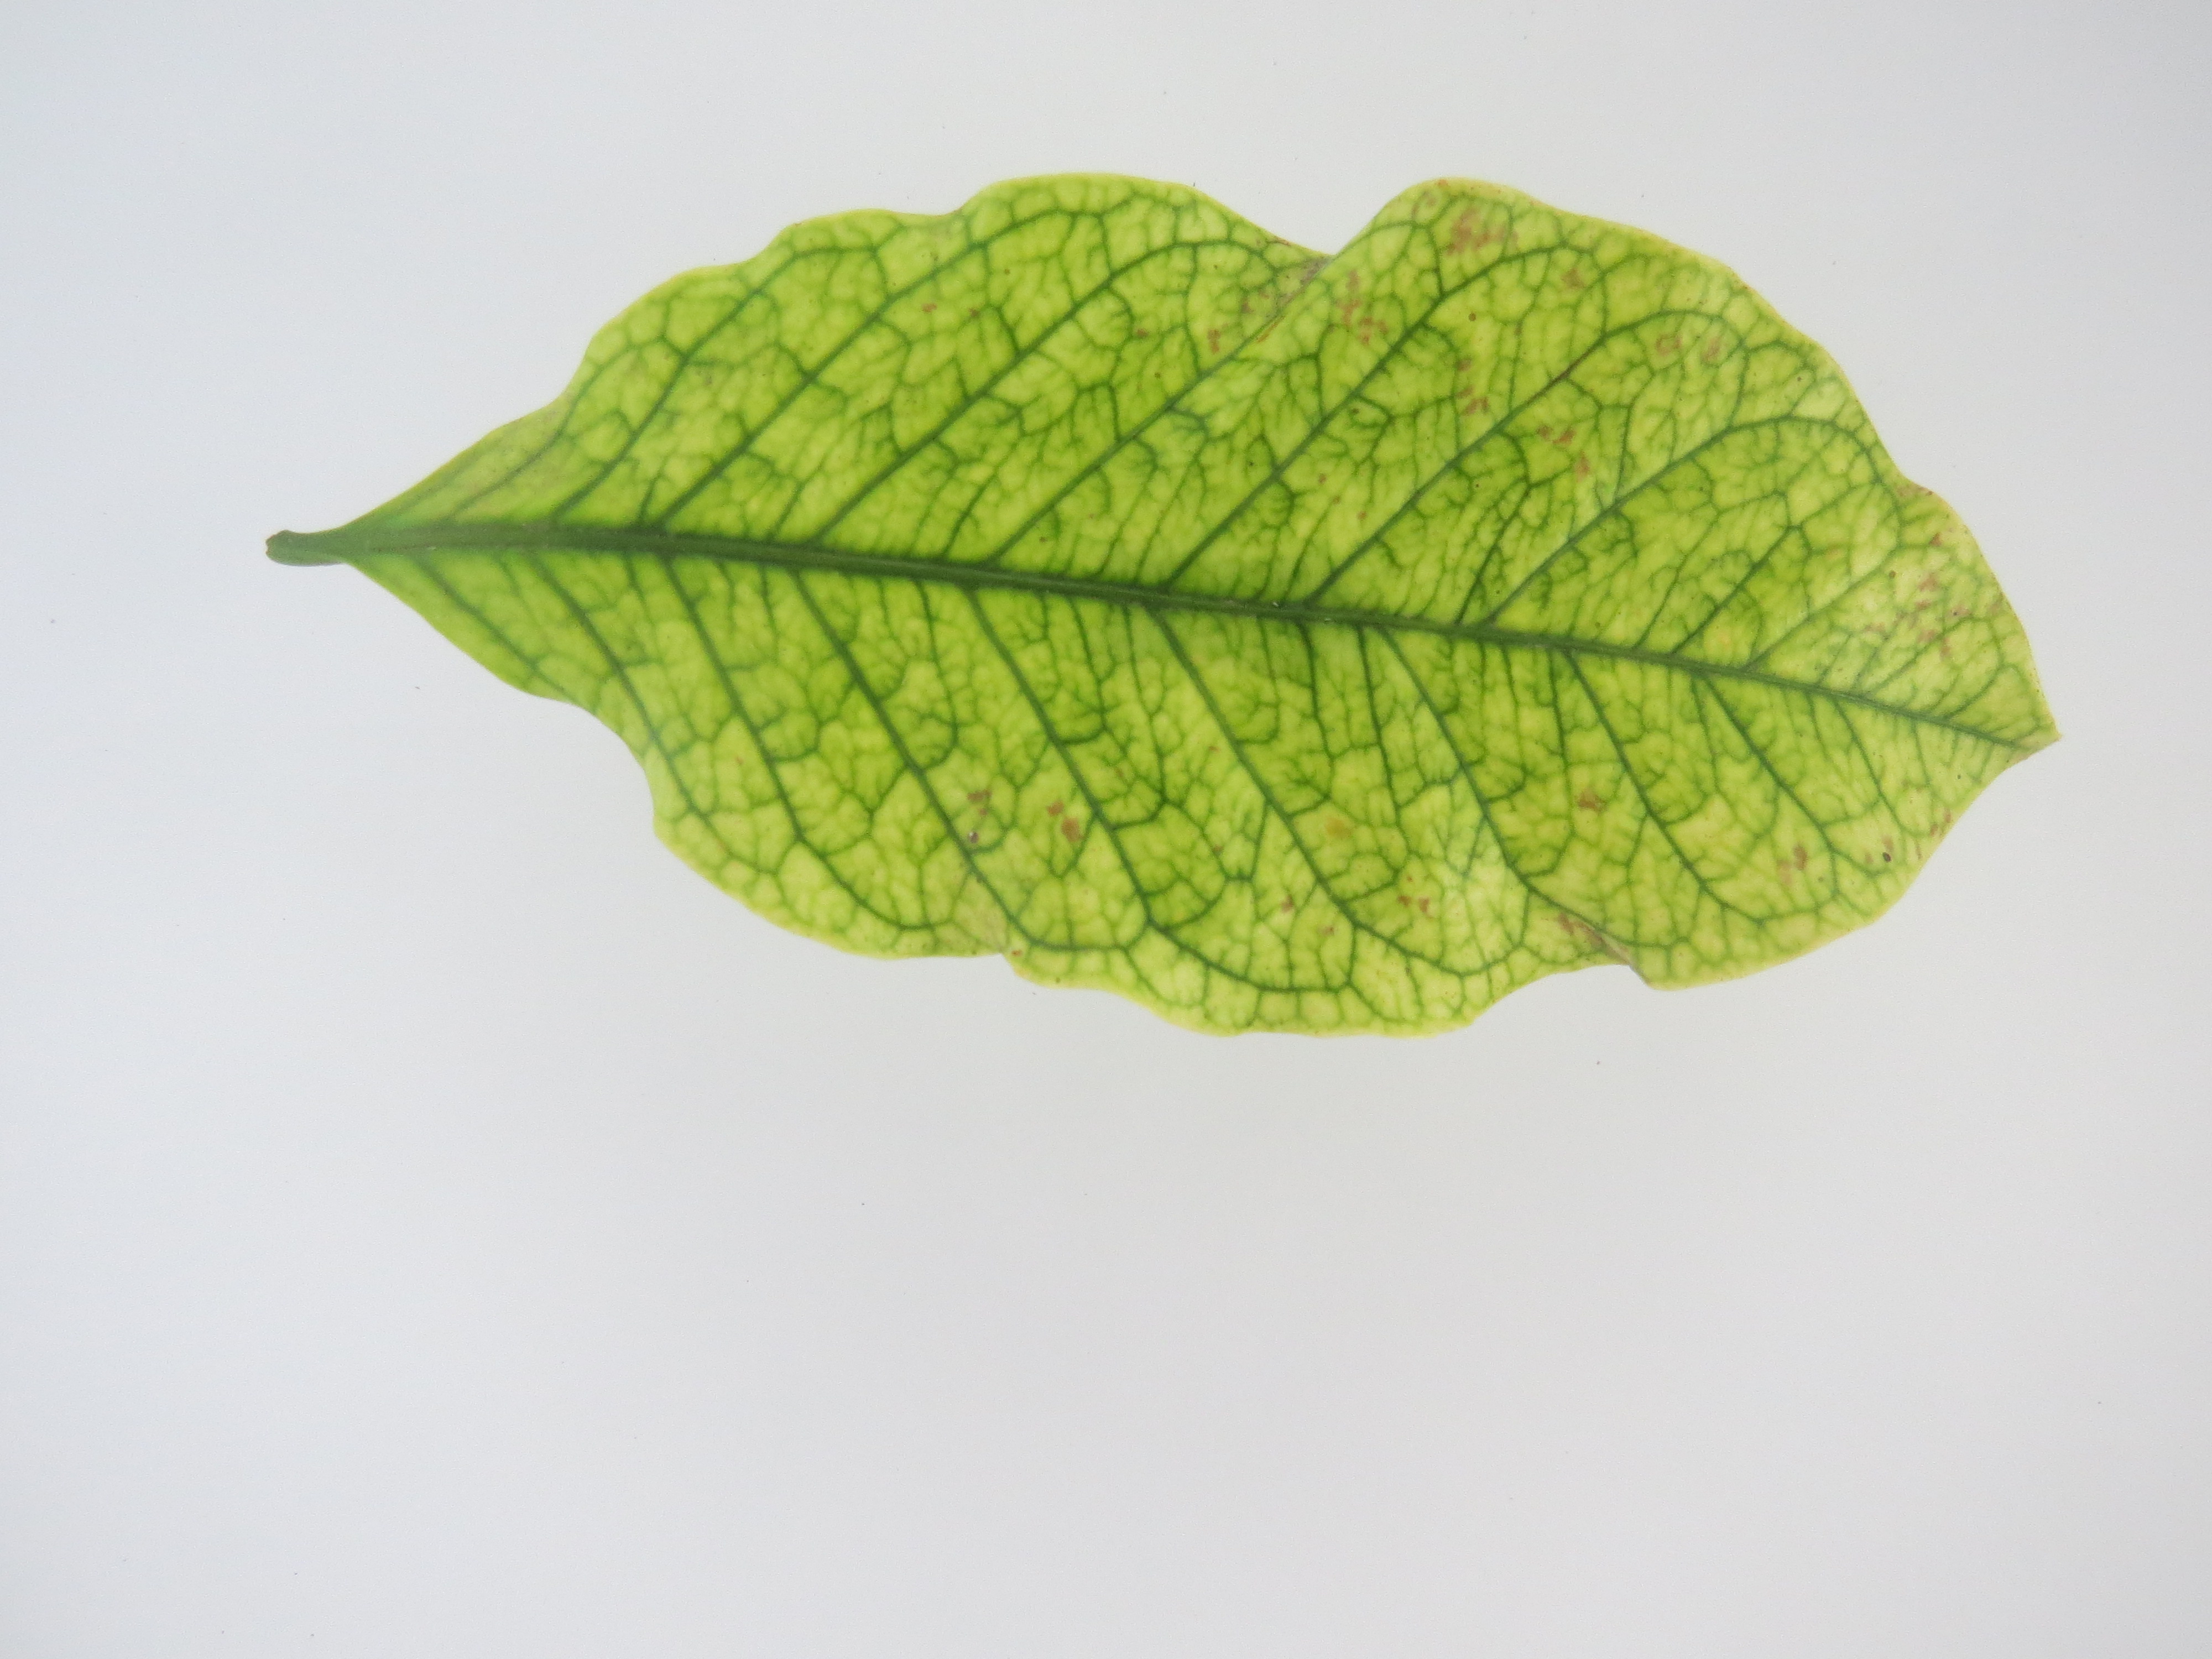
Label: iron-Fe